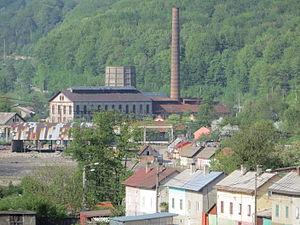
Anina est une ville de Roumanie, du județ de Caraș-Severin comptant 7 485 habitants en 2011.